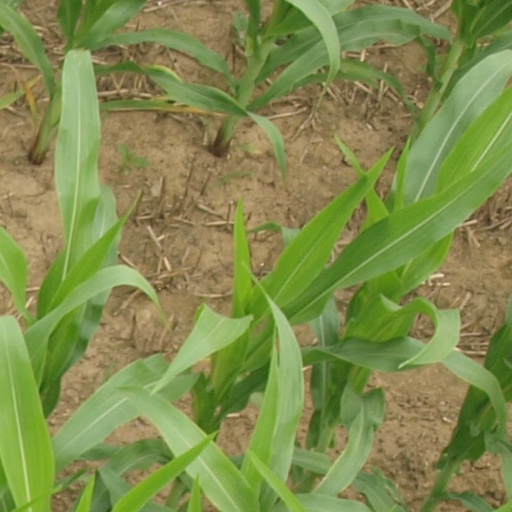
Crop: maize; corn